Cañon City, Colorado

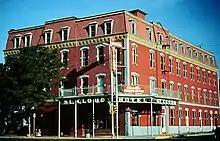
Located in Cañon City's National Historic District, the St. Cloud Hotel has stood at the corner of 7th and Main since 1888. It is currently unoccupied and in disrepair after a string of failed attempts to revive the business. The hotel was moved, brick by brick, from Silver Cliff, Colorado, in 1888.

In 1861, the town raised two companies of volunteers to serve with the Second Colorado Infantry during the American Civil War. This regiment fought in skirmishes in nearby New Mexico and as far east as the Indian Territory (Oklahoma) and Missouri before ending its organization in 1865.